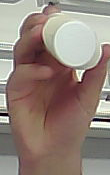
Product: heinz_mayo